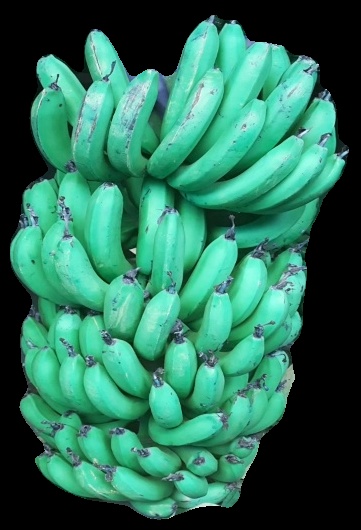
Variety: pachbale
Grade: grade1